Serafin Geronimo

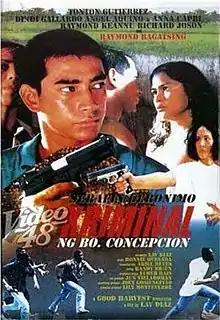

Serafin Geronimo: Ang Kriminal ng Baryo Concepcion is a 1998 Philippine action crime film written and directed by Lav Diaz on his directorial debut. The film stars Raymond Bagatsing as the title role.